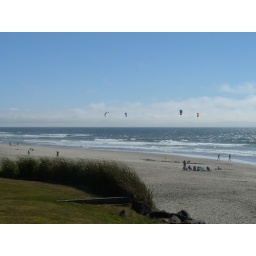
Kitesurfers out on the water in front of our house